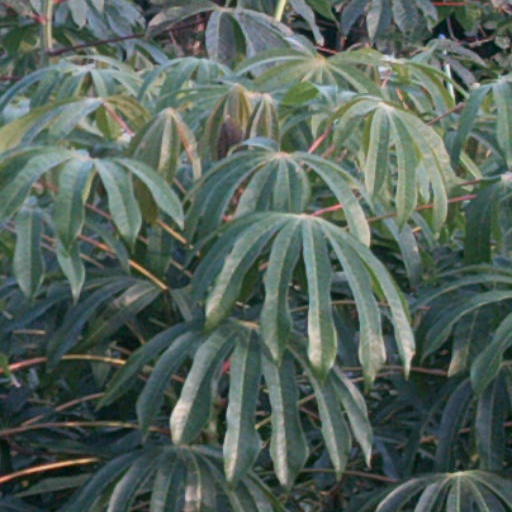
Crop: cassava